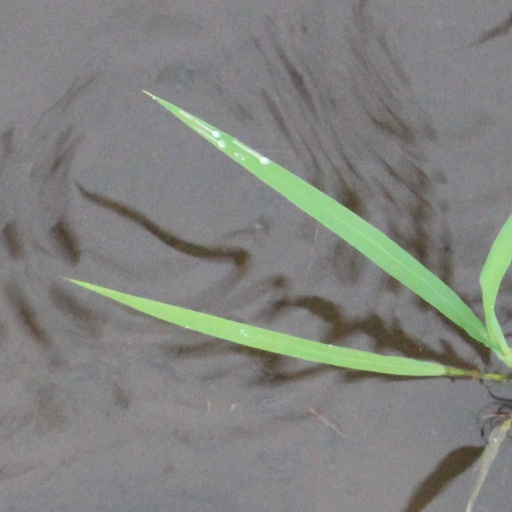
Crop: rice